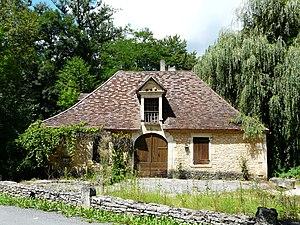
L'ancien moulin à eau des Ormeaux, Sainte-Eulalie-d'Ans, Dordogne, France.
Sainte-Eulalie-d'Ans est une commune française située dans le département de la Dordogne, en région Nouvelle-Aquitaine.